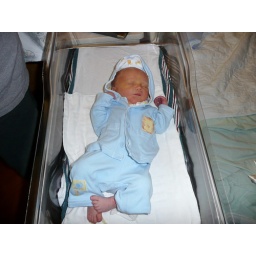
Everett in his going home clothes